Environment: real
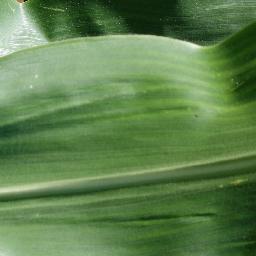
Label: healthy